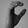
ASL letter: C